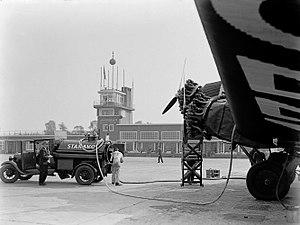
L'aéroport d'Amsterdam-Schiphol, plus simplement Schiphol, est le principal aéroport international des Pays-Bas et l'un des aéroports les plus fréquentés d'Europe. Il est situé à 17,5 km au sud-ouest du centre d'Amsterdam, dans l'est de la commune de Haarlemmermeer.